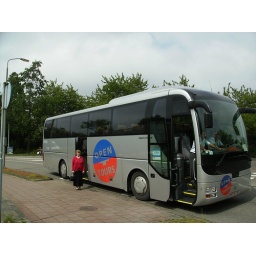
Note the buses have two entrances. There was even a bathroom in this one.